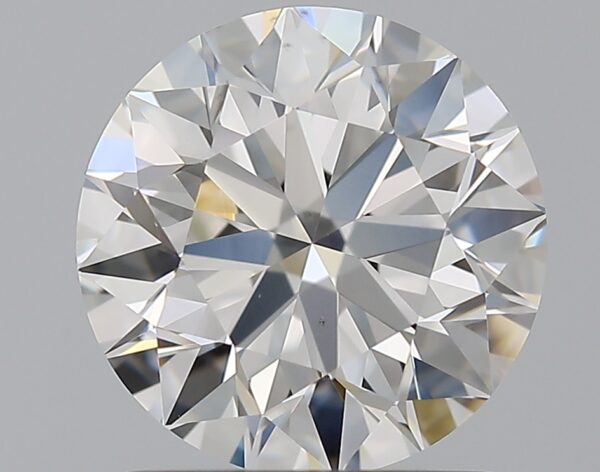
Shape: round
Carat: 1.5
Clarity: VS1
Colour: G
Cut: EX
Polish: EX
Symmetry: EX
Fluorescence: N
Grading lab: GIA
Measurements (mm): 7.3 x 7.32 x 4.53